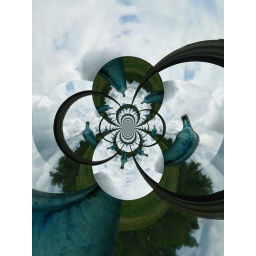
Old bottle in the window